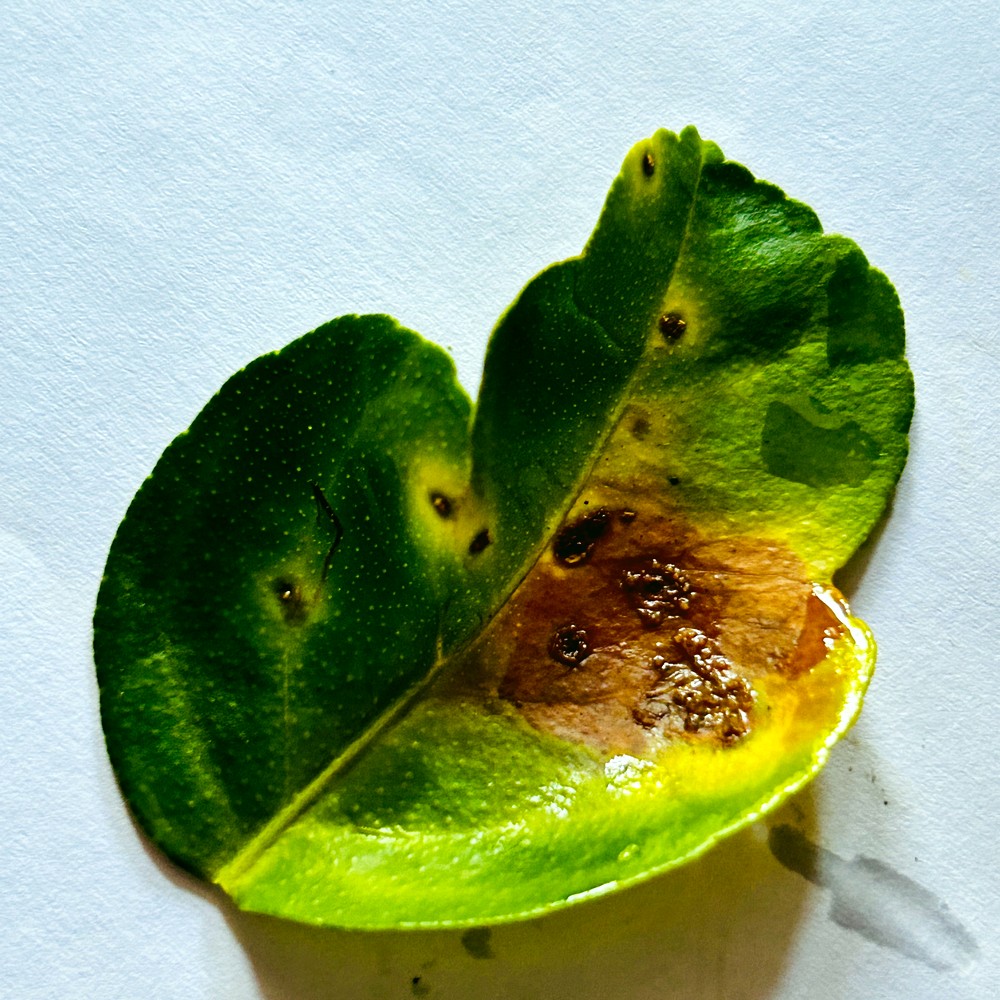
Label: Citrus Canker